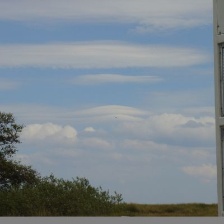
Cloud type: Altocumulus